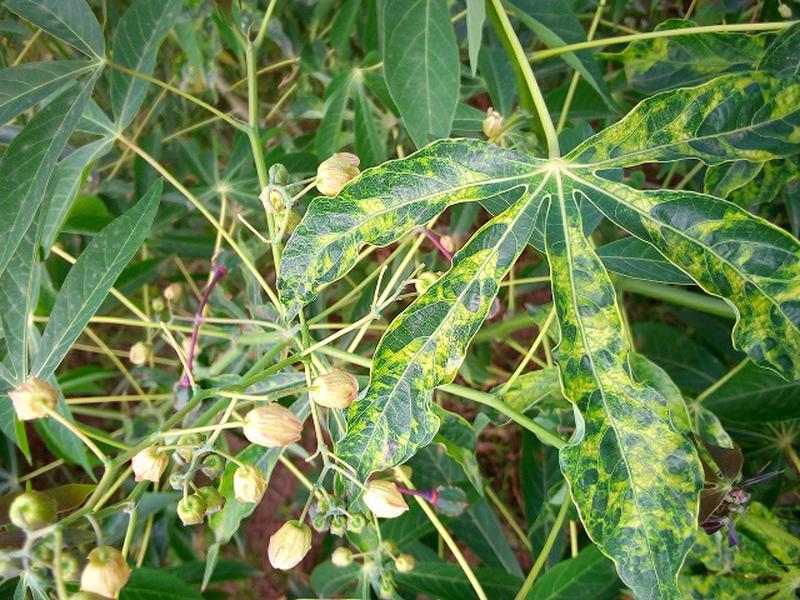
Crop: cassava
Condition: mosaic_disease